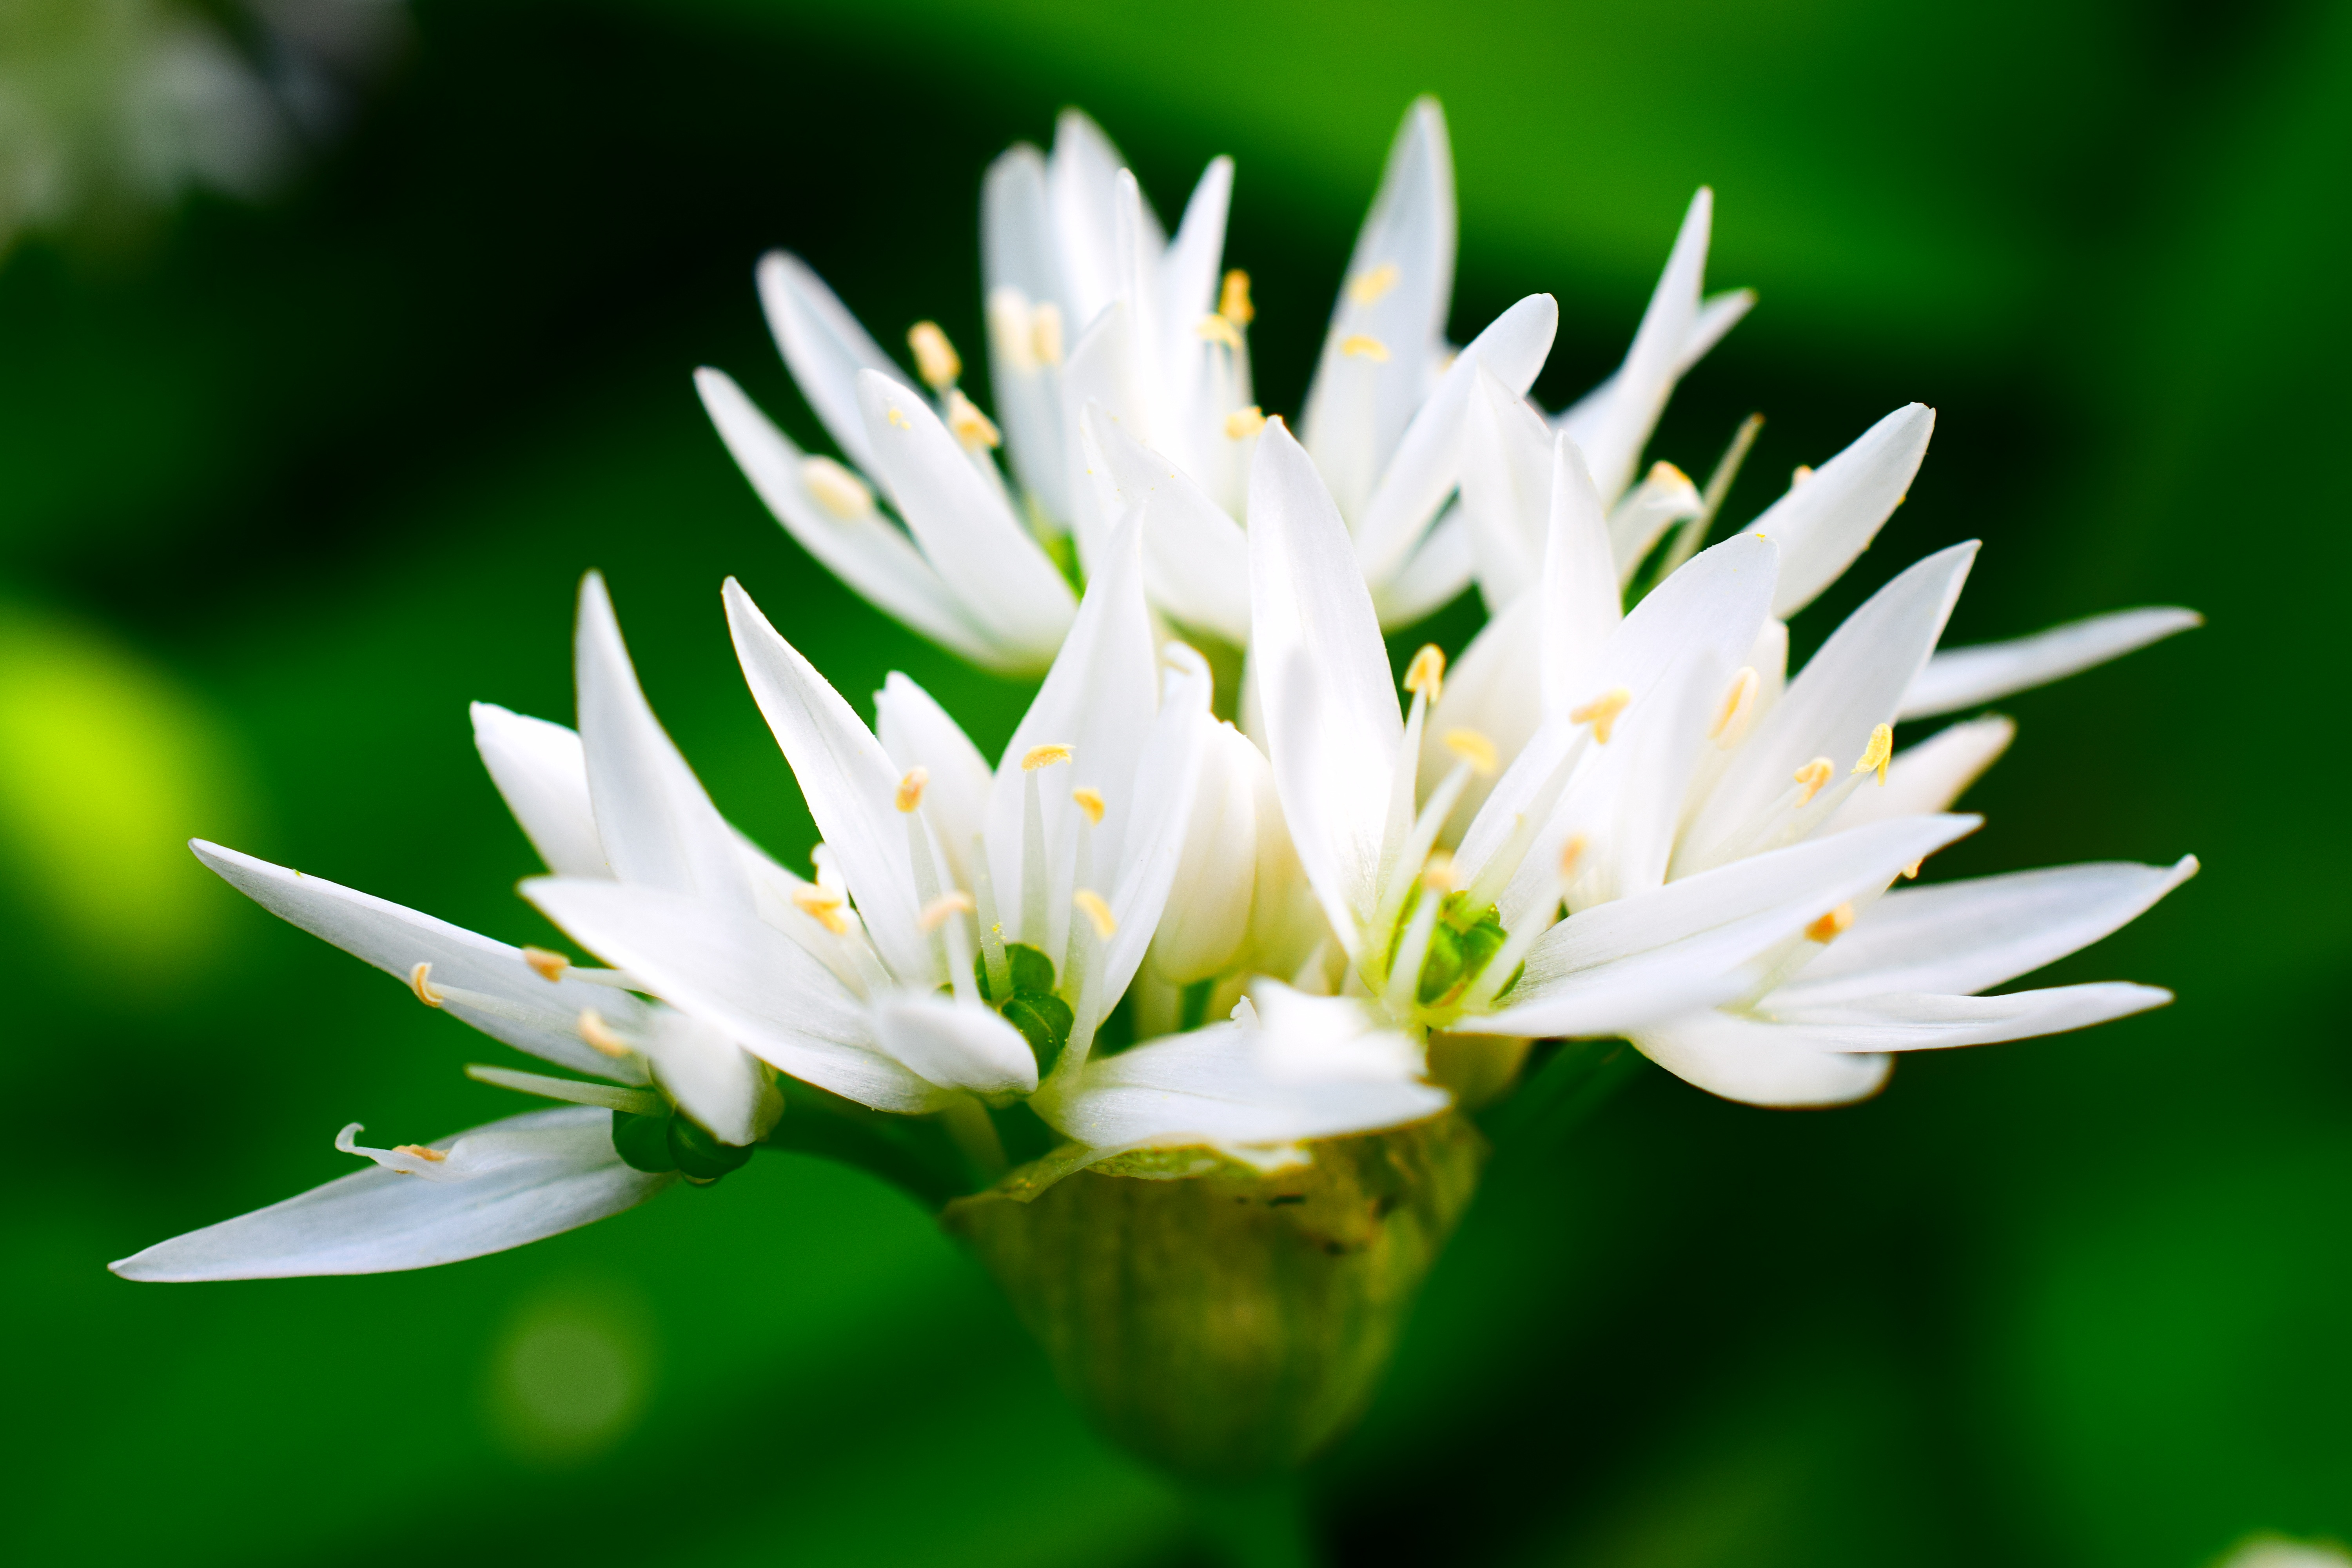
nature, forest, grass, blossom, plant, white, photography, leaf, flower, petal, daisy, spring, green, botany, yellow, flora, wildflower, close up, macro photography, flowering plant, bear's garlic, daisy family, oxeye daisy, plant stem, land plant